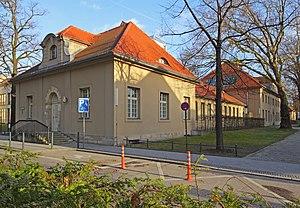
L'hôpital Rudolf Virchow est un hôpital de Berlin-Wedding. C'est un site classé.